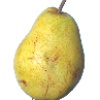
Label: pear_monster